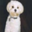
Label: dog